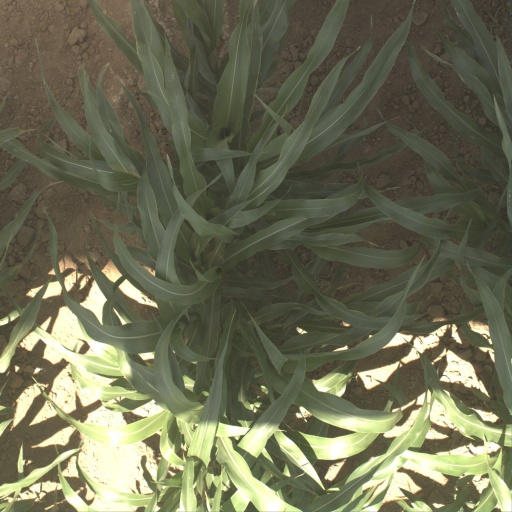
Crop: sorghum